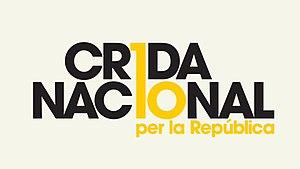
L’Appel national pour la République est un parti politique indépendantiste catalan.
Carles Puigdemont i Casamajó [ˈkarɫəs pudʒðəˈmon i kazəməˈʒo], né le 29 décembre 1962 à Amer, est un journaliste et homme politique espagnol, comptant parmi les dirigeants du mouvement indépendantiste catalan, membre du Parti démocrate européen catalan et ancien président de la généralité de Catalogne.